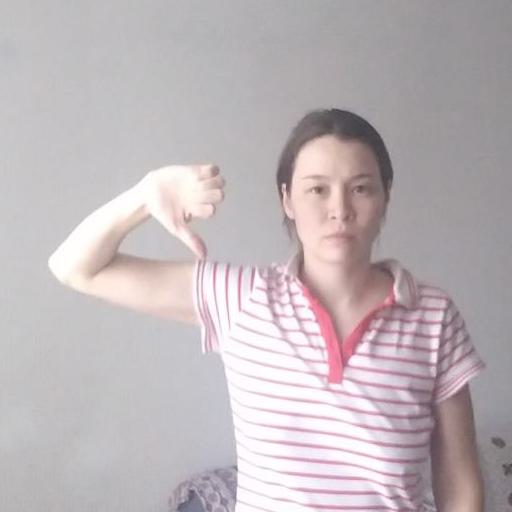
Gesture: dislike